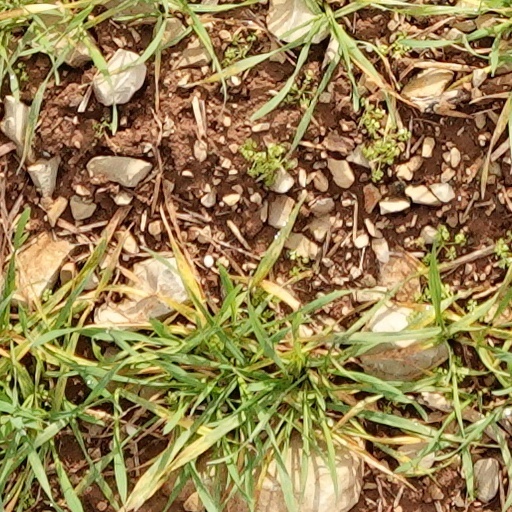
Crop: wheat